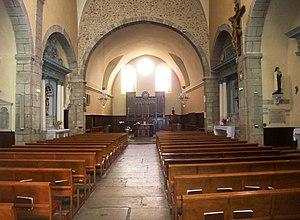
Boulieu église intérieur
L'église Saint-Martin est érigée dans la commune de Boulieu-lès-Annonay, département de l'Ardèche en région Auvergne-Rhône-Alpes. L'édifice est situé au centre du village.
Boulieu-lès-Annonay est une commune française située dans le département de l'Ardèche, en région Auvergne-Rhône-Alpes. Sa proximité de la ville d'Annonay lui a donné une vocation résidentielle. Elle offre l'attrait touristique d'un centre village médiéval assez bien conservé.